Mike Sievert

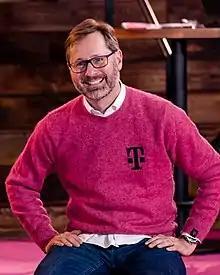
Sievert in 2021

Michael Sievert is an American business executive, currently the president and chief executive officer (CEO) of T-Mobile US, and a member of the company's board of directors. In November 2019, T-Mobile announced that Sievert would be promoted from chief operating officer (COO) to CEO in May 2020 when John Legere stepped down. Sievert took control a month earlier than planned, on April 1, 2020, the same day T-Mobile closed its merger with Sprint.